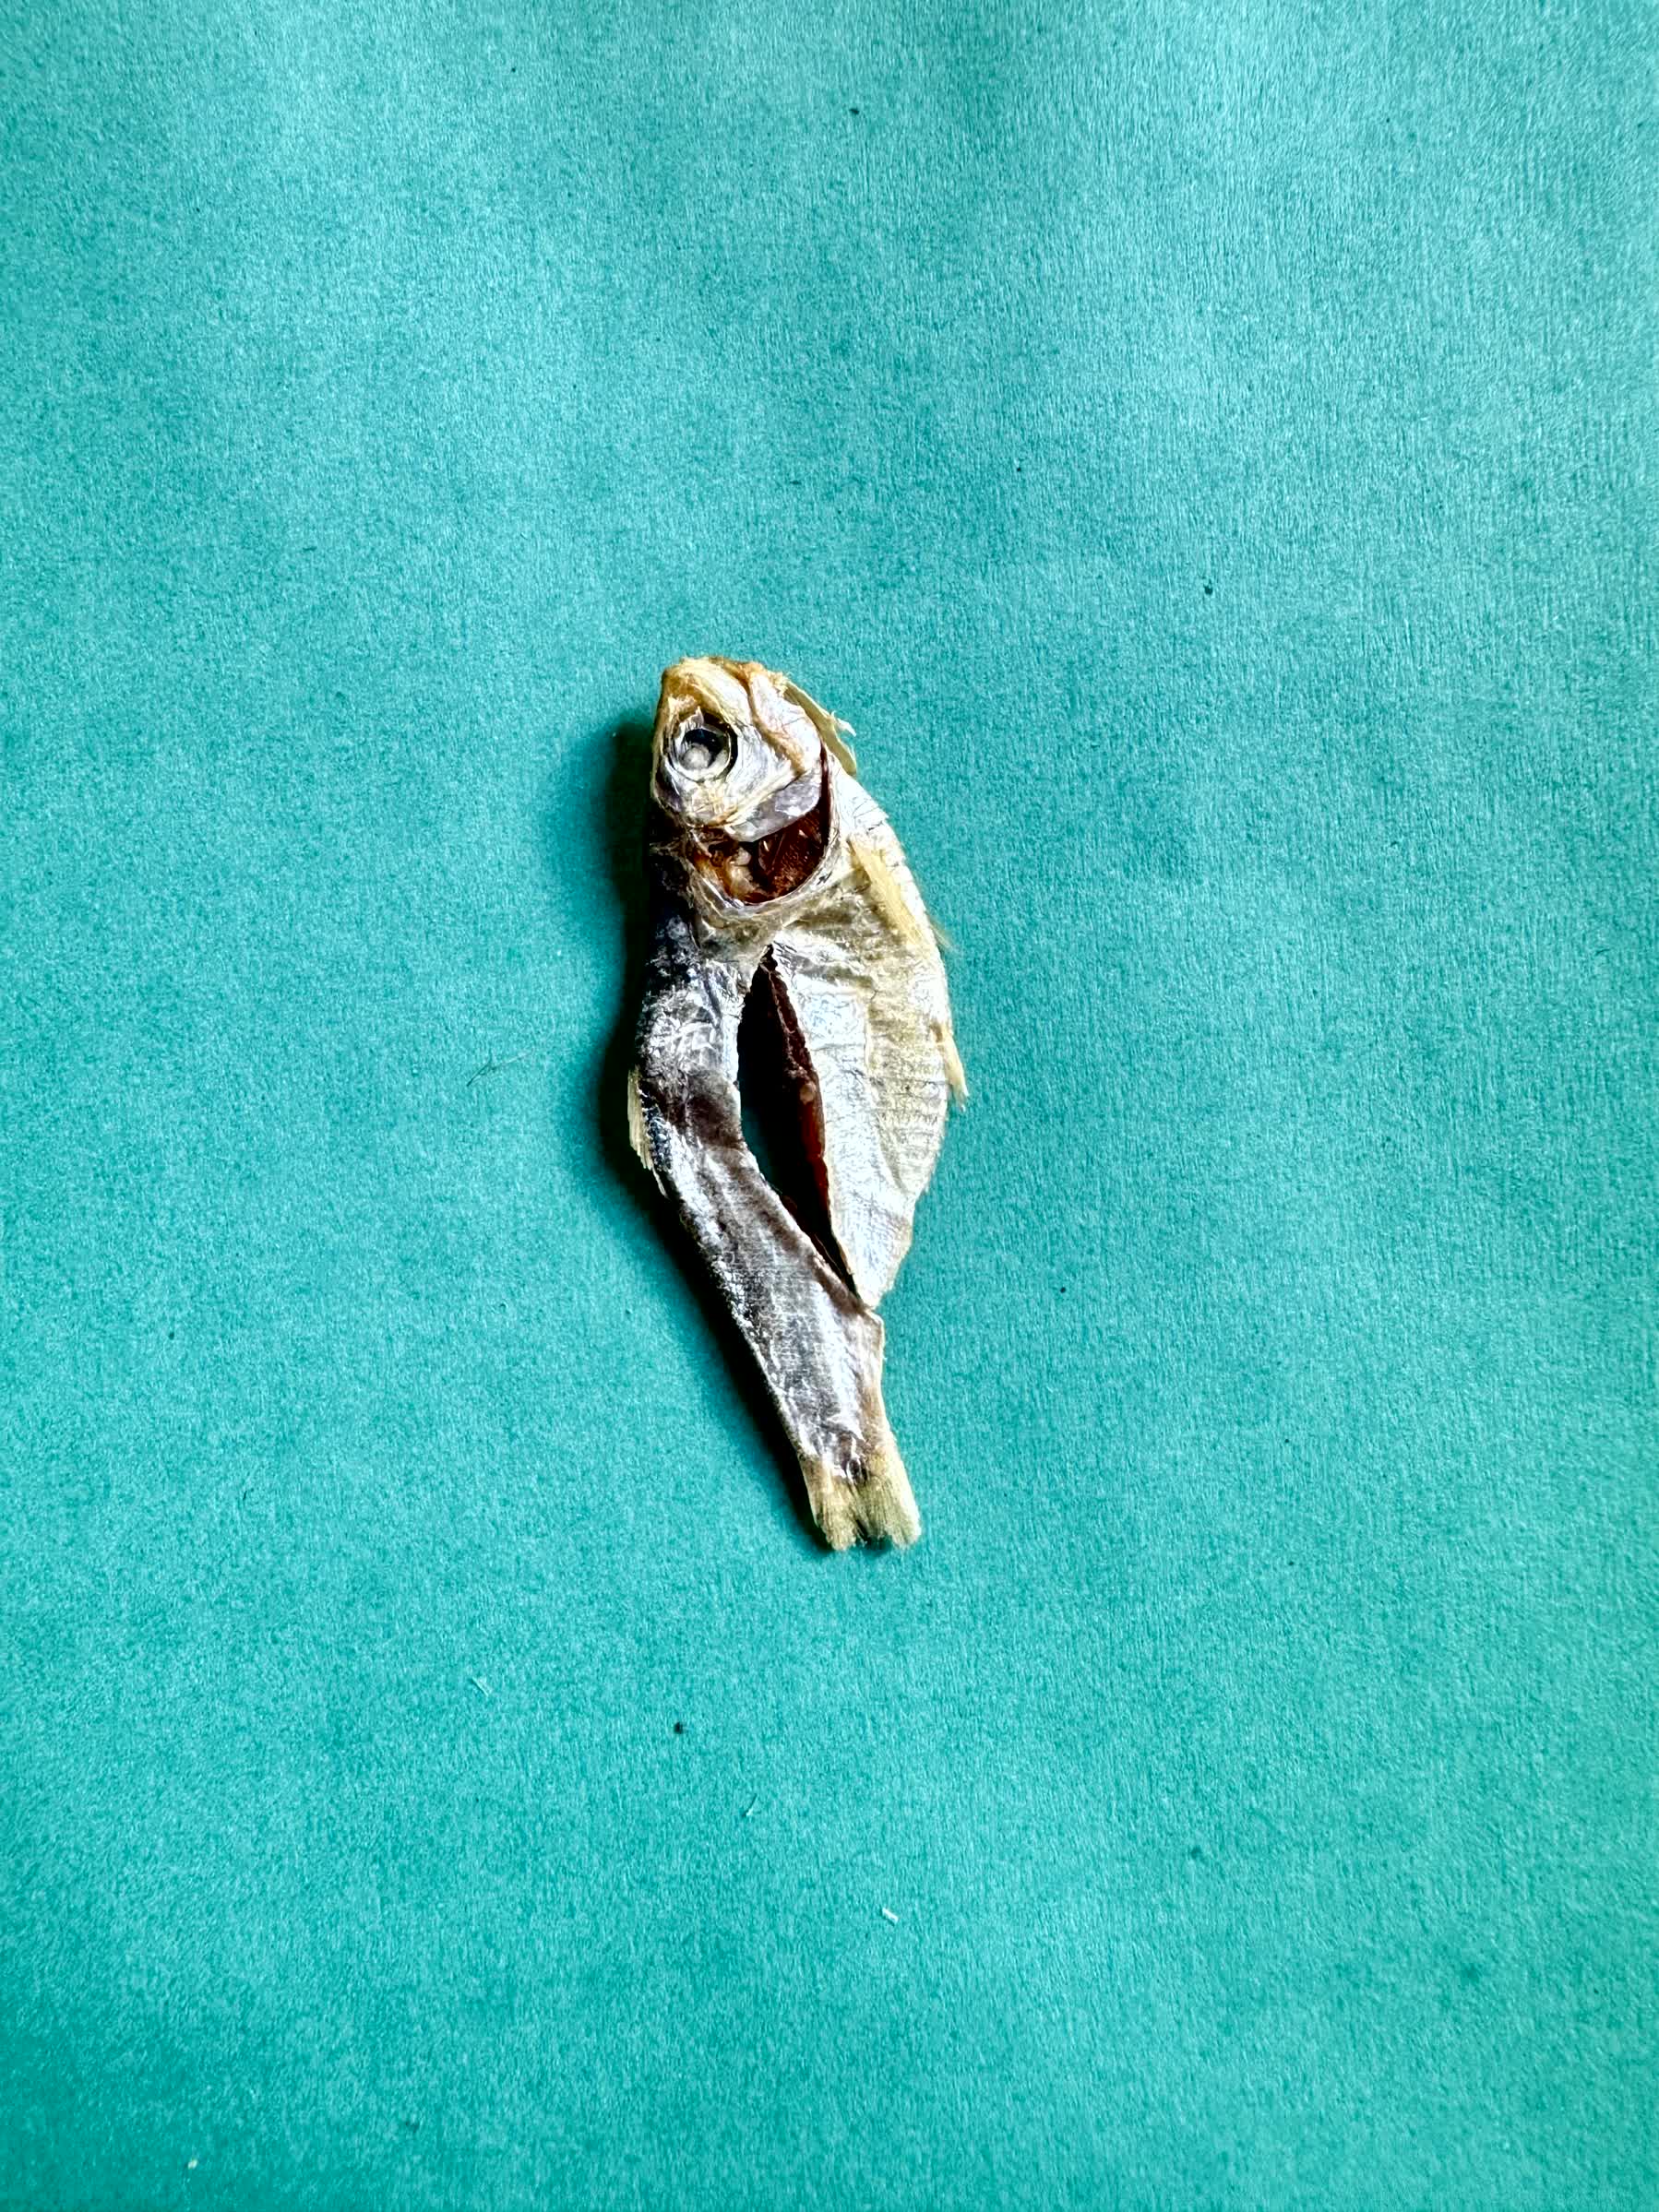
Species: Chapila